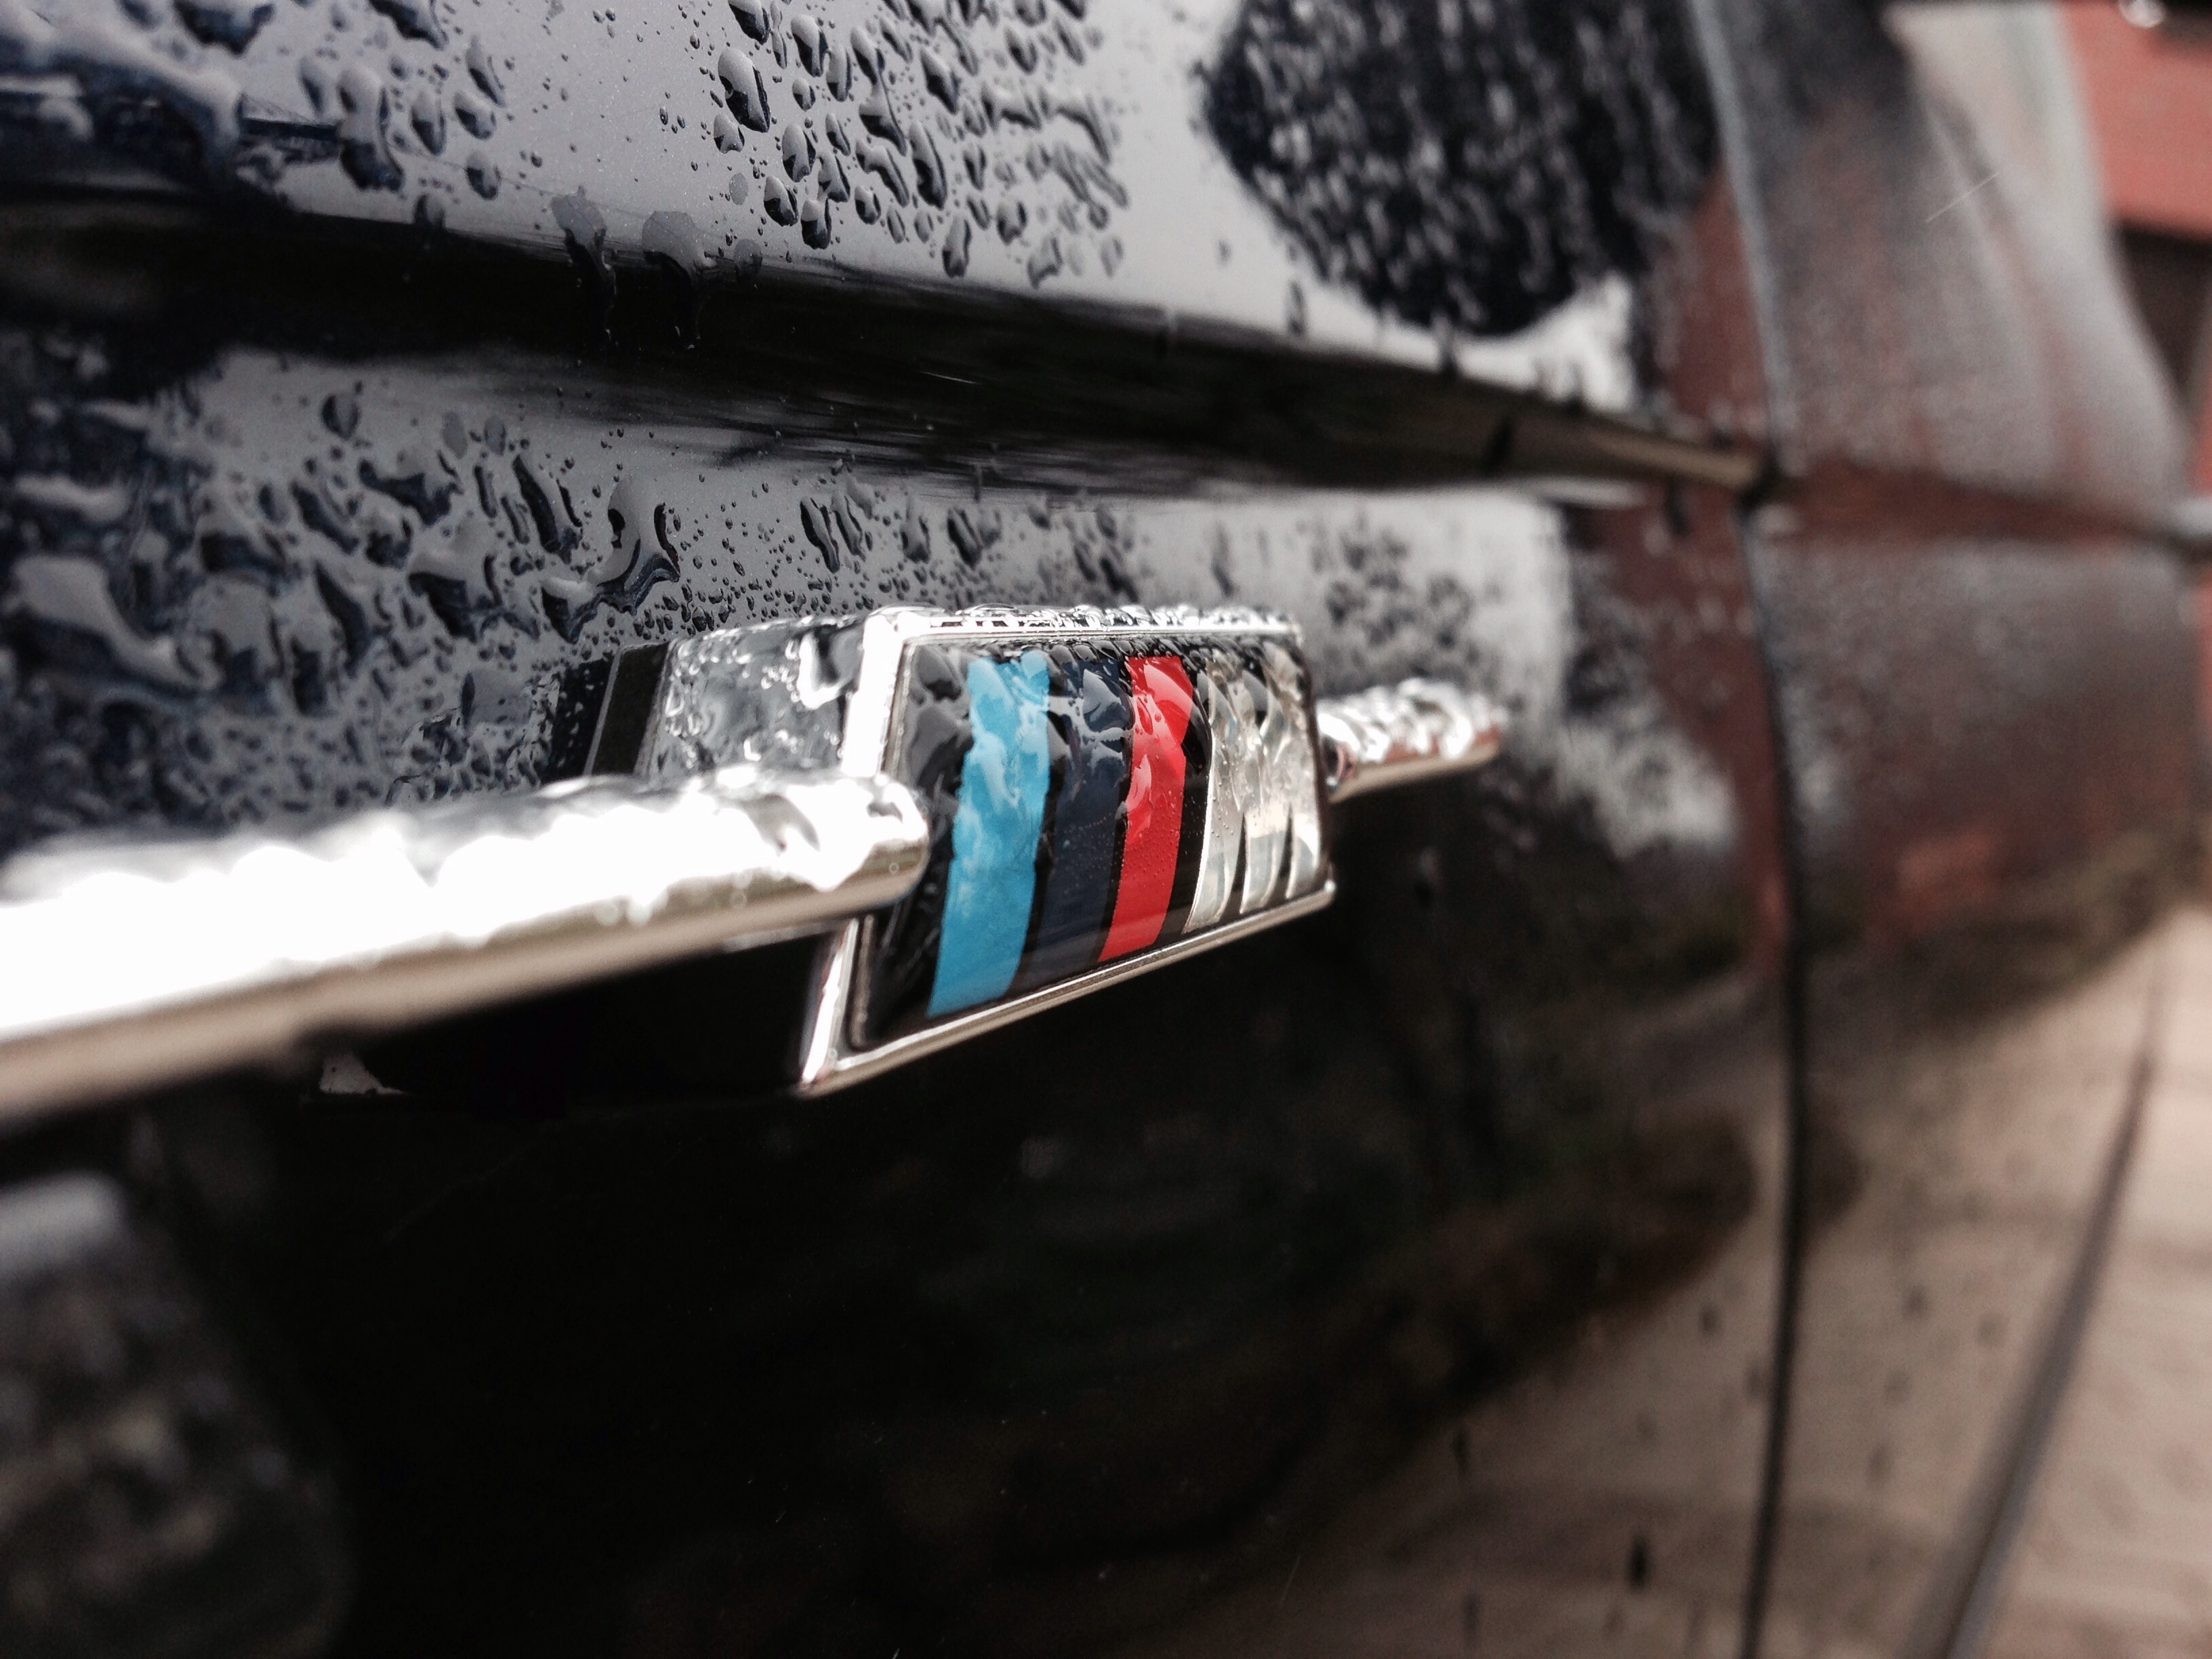
car, wheel, vehicle, tire, bumper, auto part, automobile make, automotive exterior, automotive tire